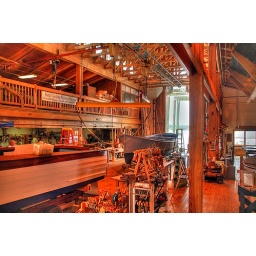
The Harvey W. Smith Watercraft Center boat building workshop in Beaufort, North Carolina.